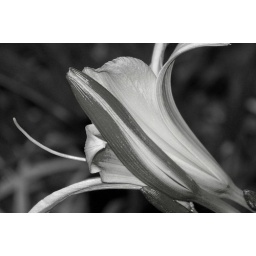
lily in black and white